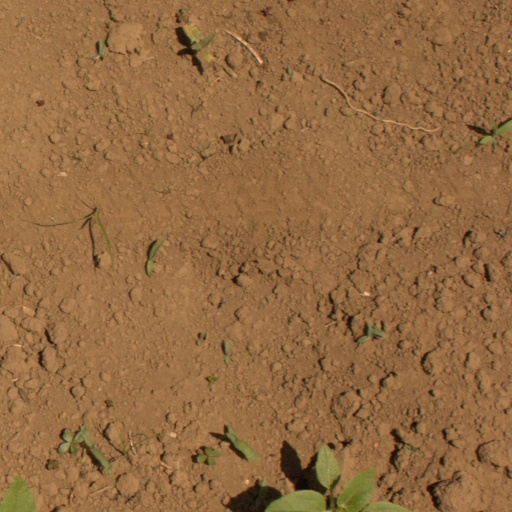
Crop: Jerusalem artichoke